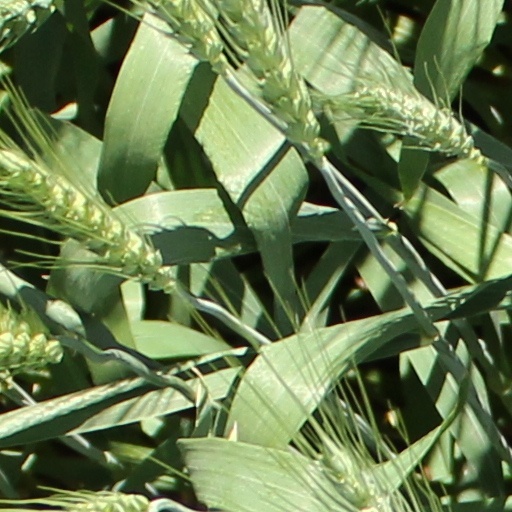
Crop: wheat